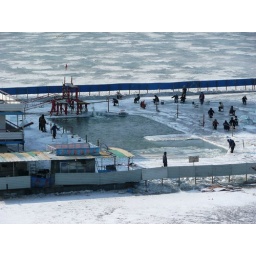
Swimming pool cut in the river for the polar bears at heart. Yes, people were actually swimming in the frigid water.